Wat Prasat, Nonthaburi

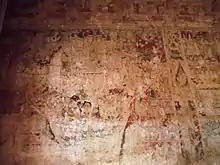
Mural in Wat Prasat, Nonthaburi

A wooden shrine is inside the temple. The Ta-khian tree was discovered on 3 November 2007 by landowner Thang Mae who sold the land attached to Wat Prasat to Pinsiri Village.